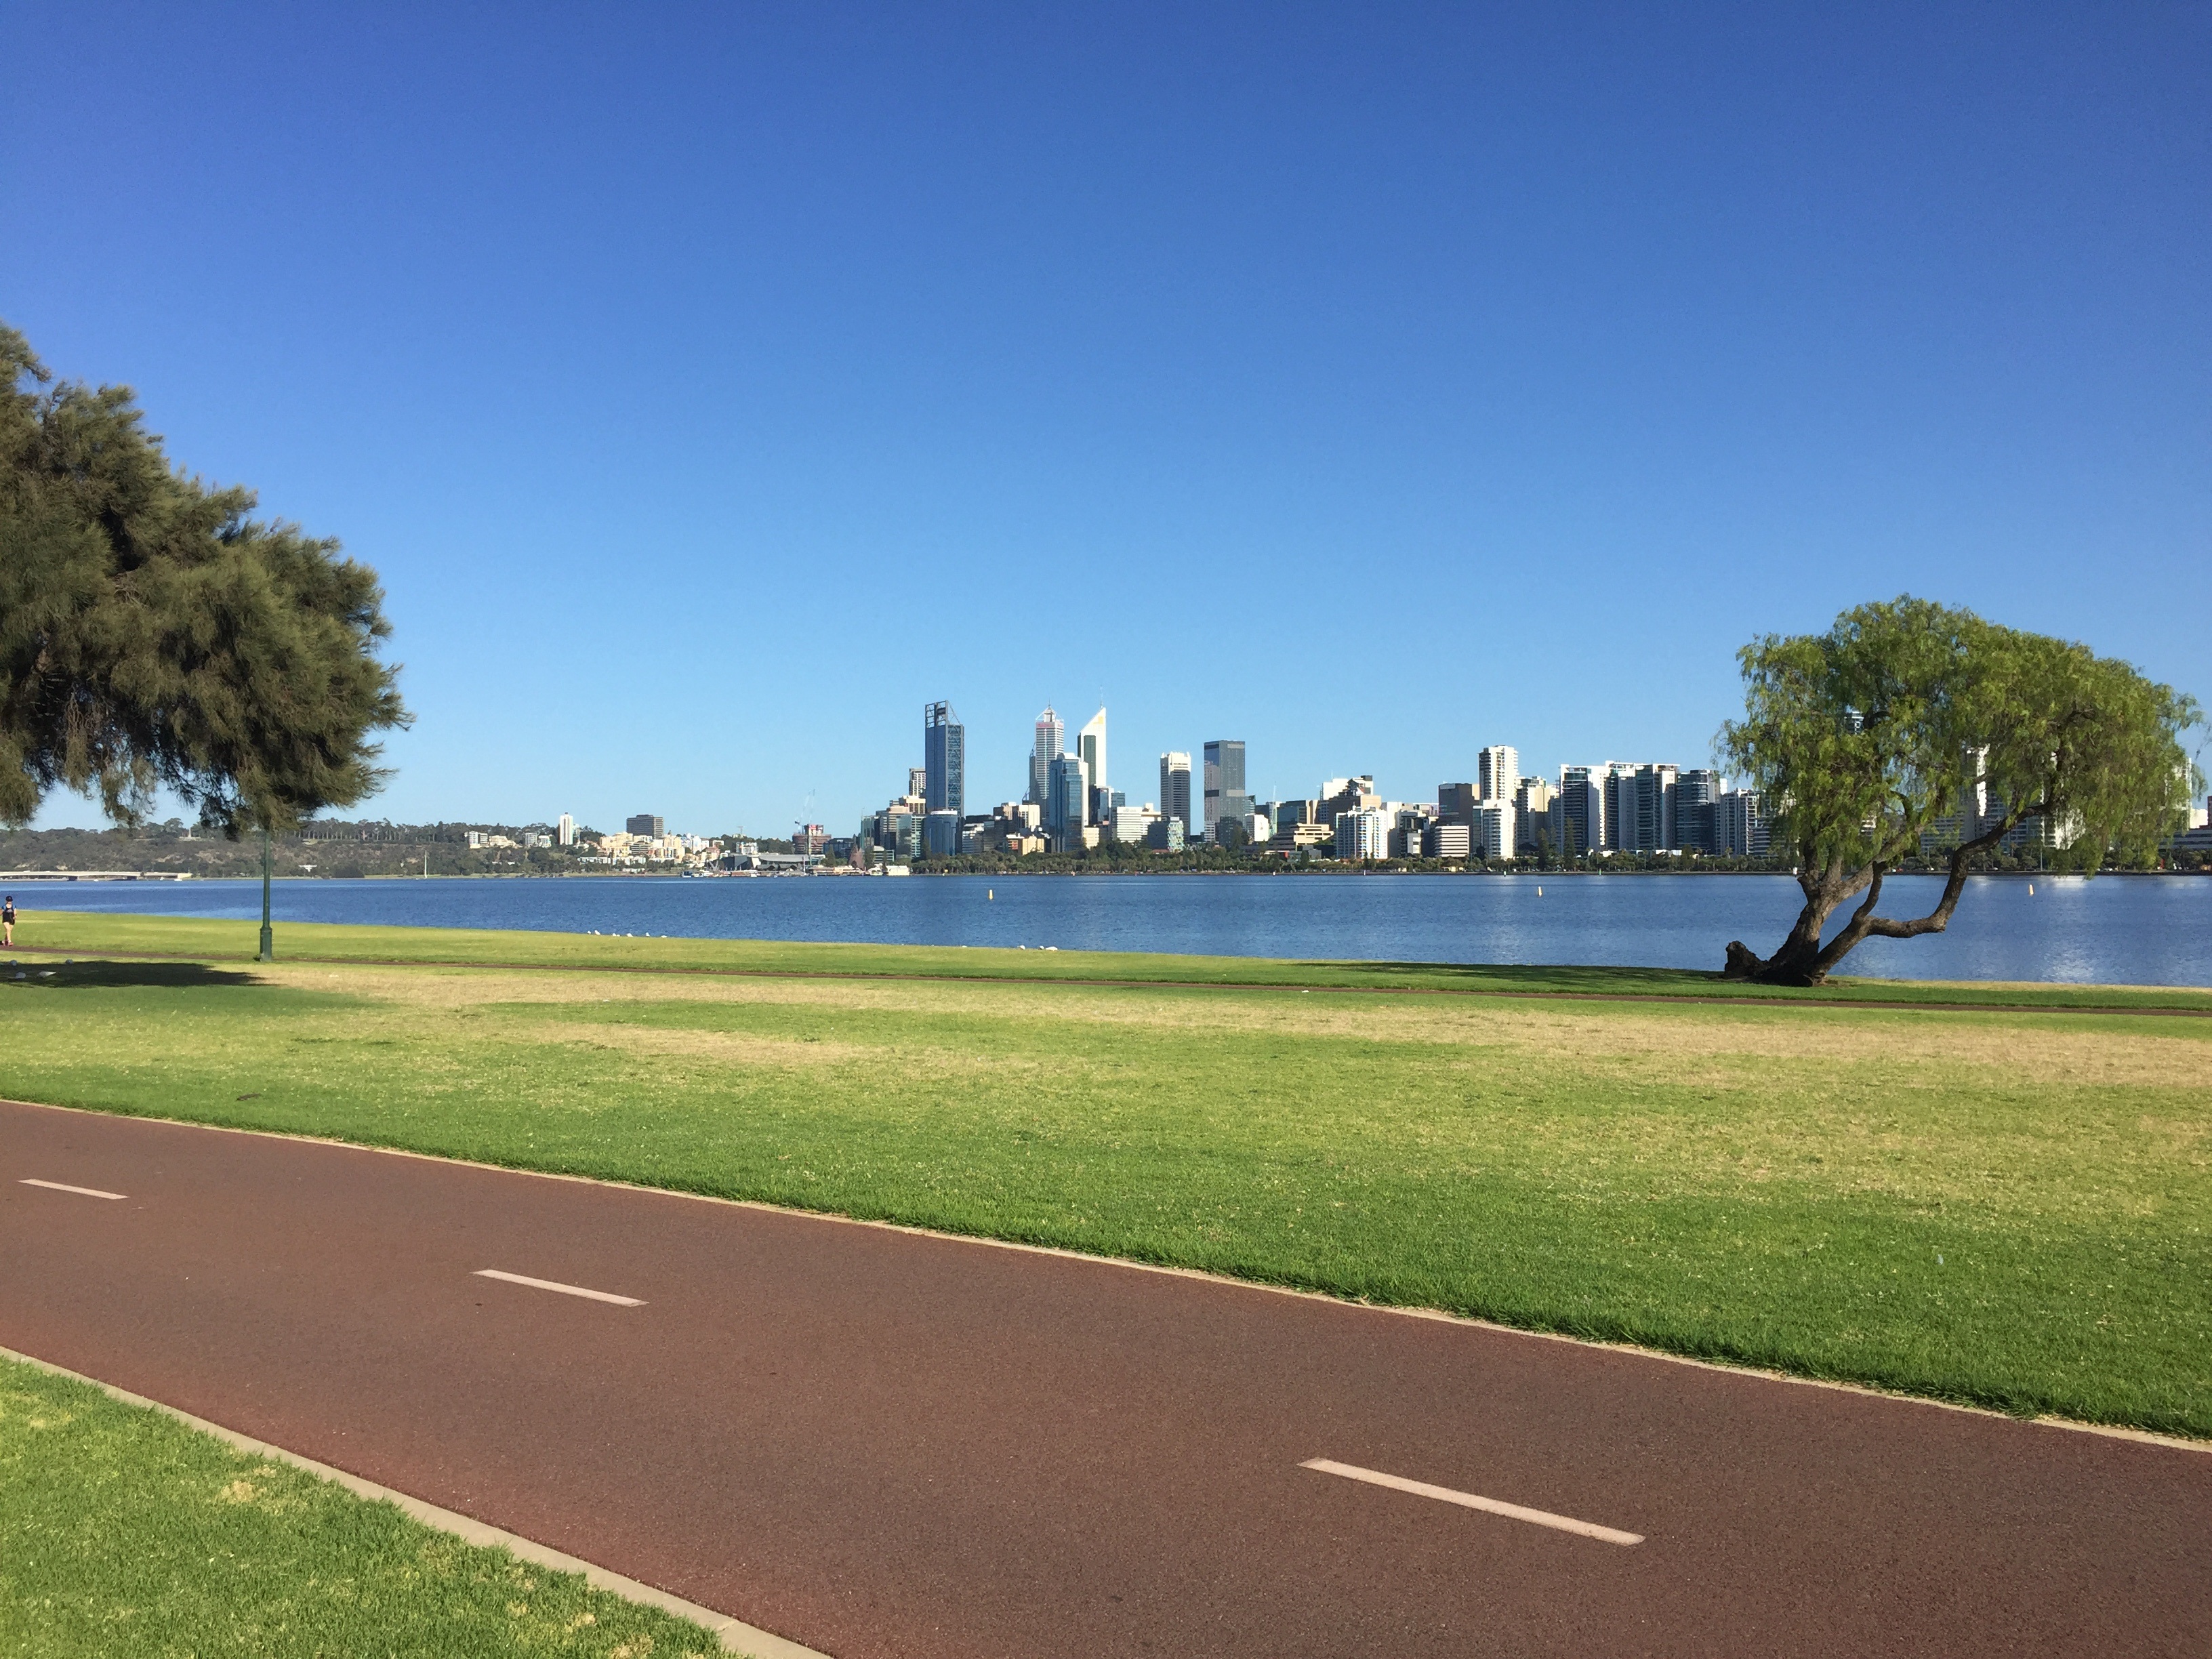
landscape, water, nature, path, grass, horizon, cloud, architecture, structure, bridge, skyline, highway, building, city, skyscraper, urban, river, cityscape, summer, travel, cyclist, tranquil, scenic, park, office, blue, tourism, modern, stadium, australia, swan, cycling, day, western, race track, wa, perth, residential area, atmosphere of earth, sport venue